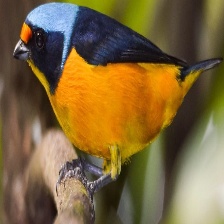
Species: ANTILLEAN EUPHONIA
Scientific name: EUPHONIA MUSICA